Powers Picture Plays

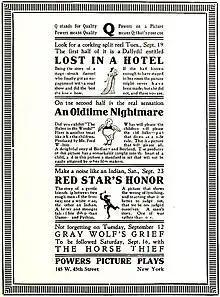
Advertisement for 1911 films

Powers Picture Plays, initially Powers Company, was an American film company established during the silent film era. It produced 839 films between 1909 and 1923, and distributed 19 films between 1909 and 1932.